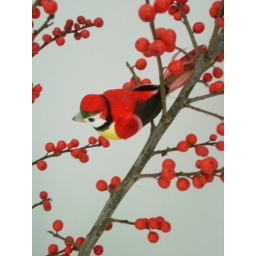
A close up of the little red bird in the red berries!